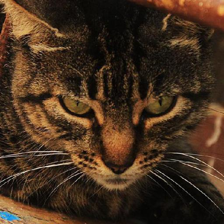
Label: animals